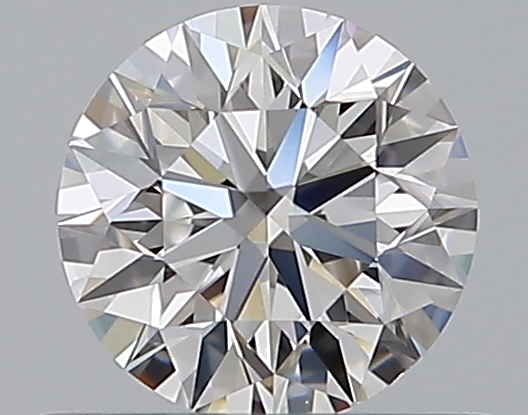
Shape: round
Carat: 0.5
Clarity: VS1
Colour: D
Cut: EX
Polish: EX
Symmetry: EX
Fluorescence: M
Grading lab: GIA
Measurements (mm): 5.05 x 5.06 x 3.18